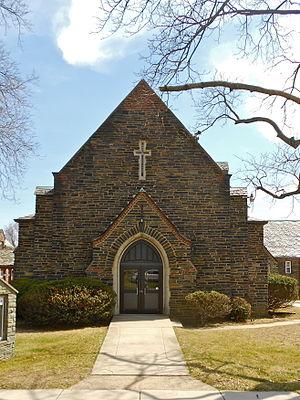
Trainer est un borough situé dans le comté de Delaware, dans le Commonwealth de Pennsylvanie, aux États-Unis. Sa population s’élevait à 1 828 habitants lors du recensement de 2010, estimée à 1 841 habitants en 2018.